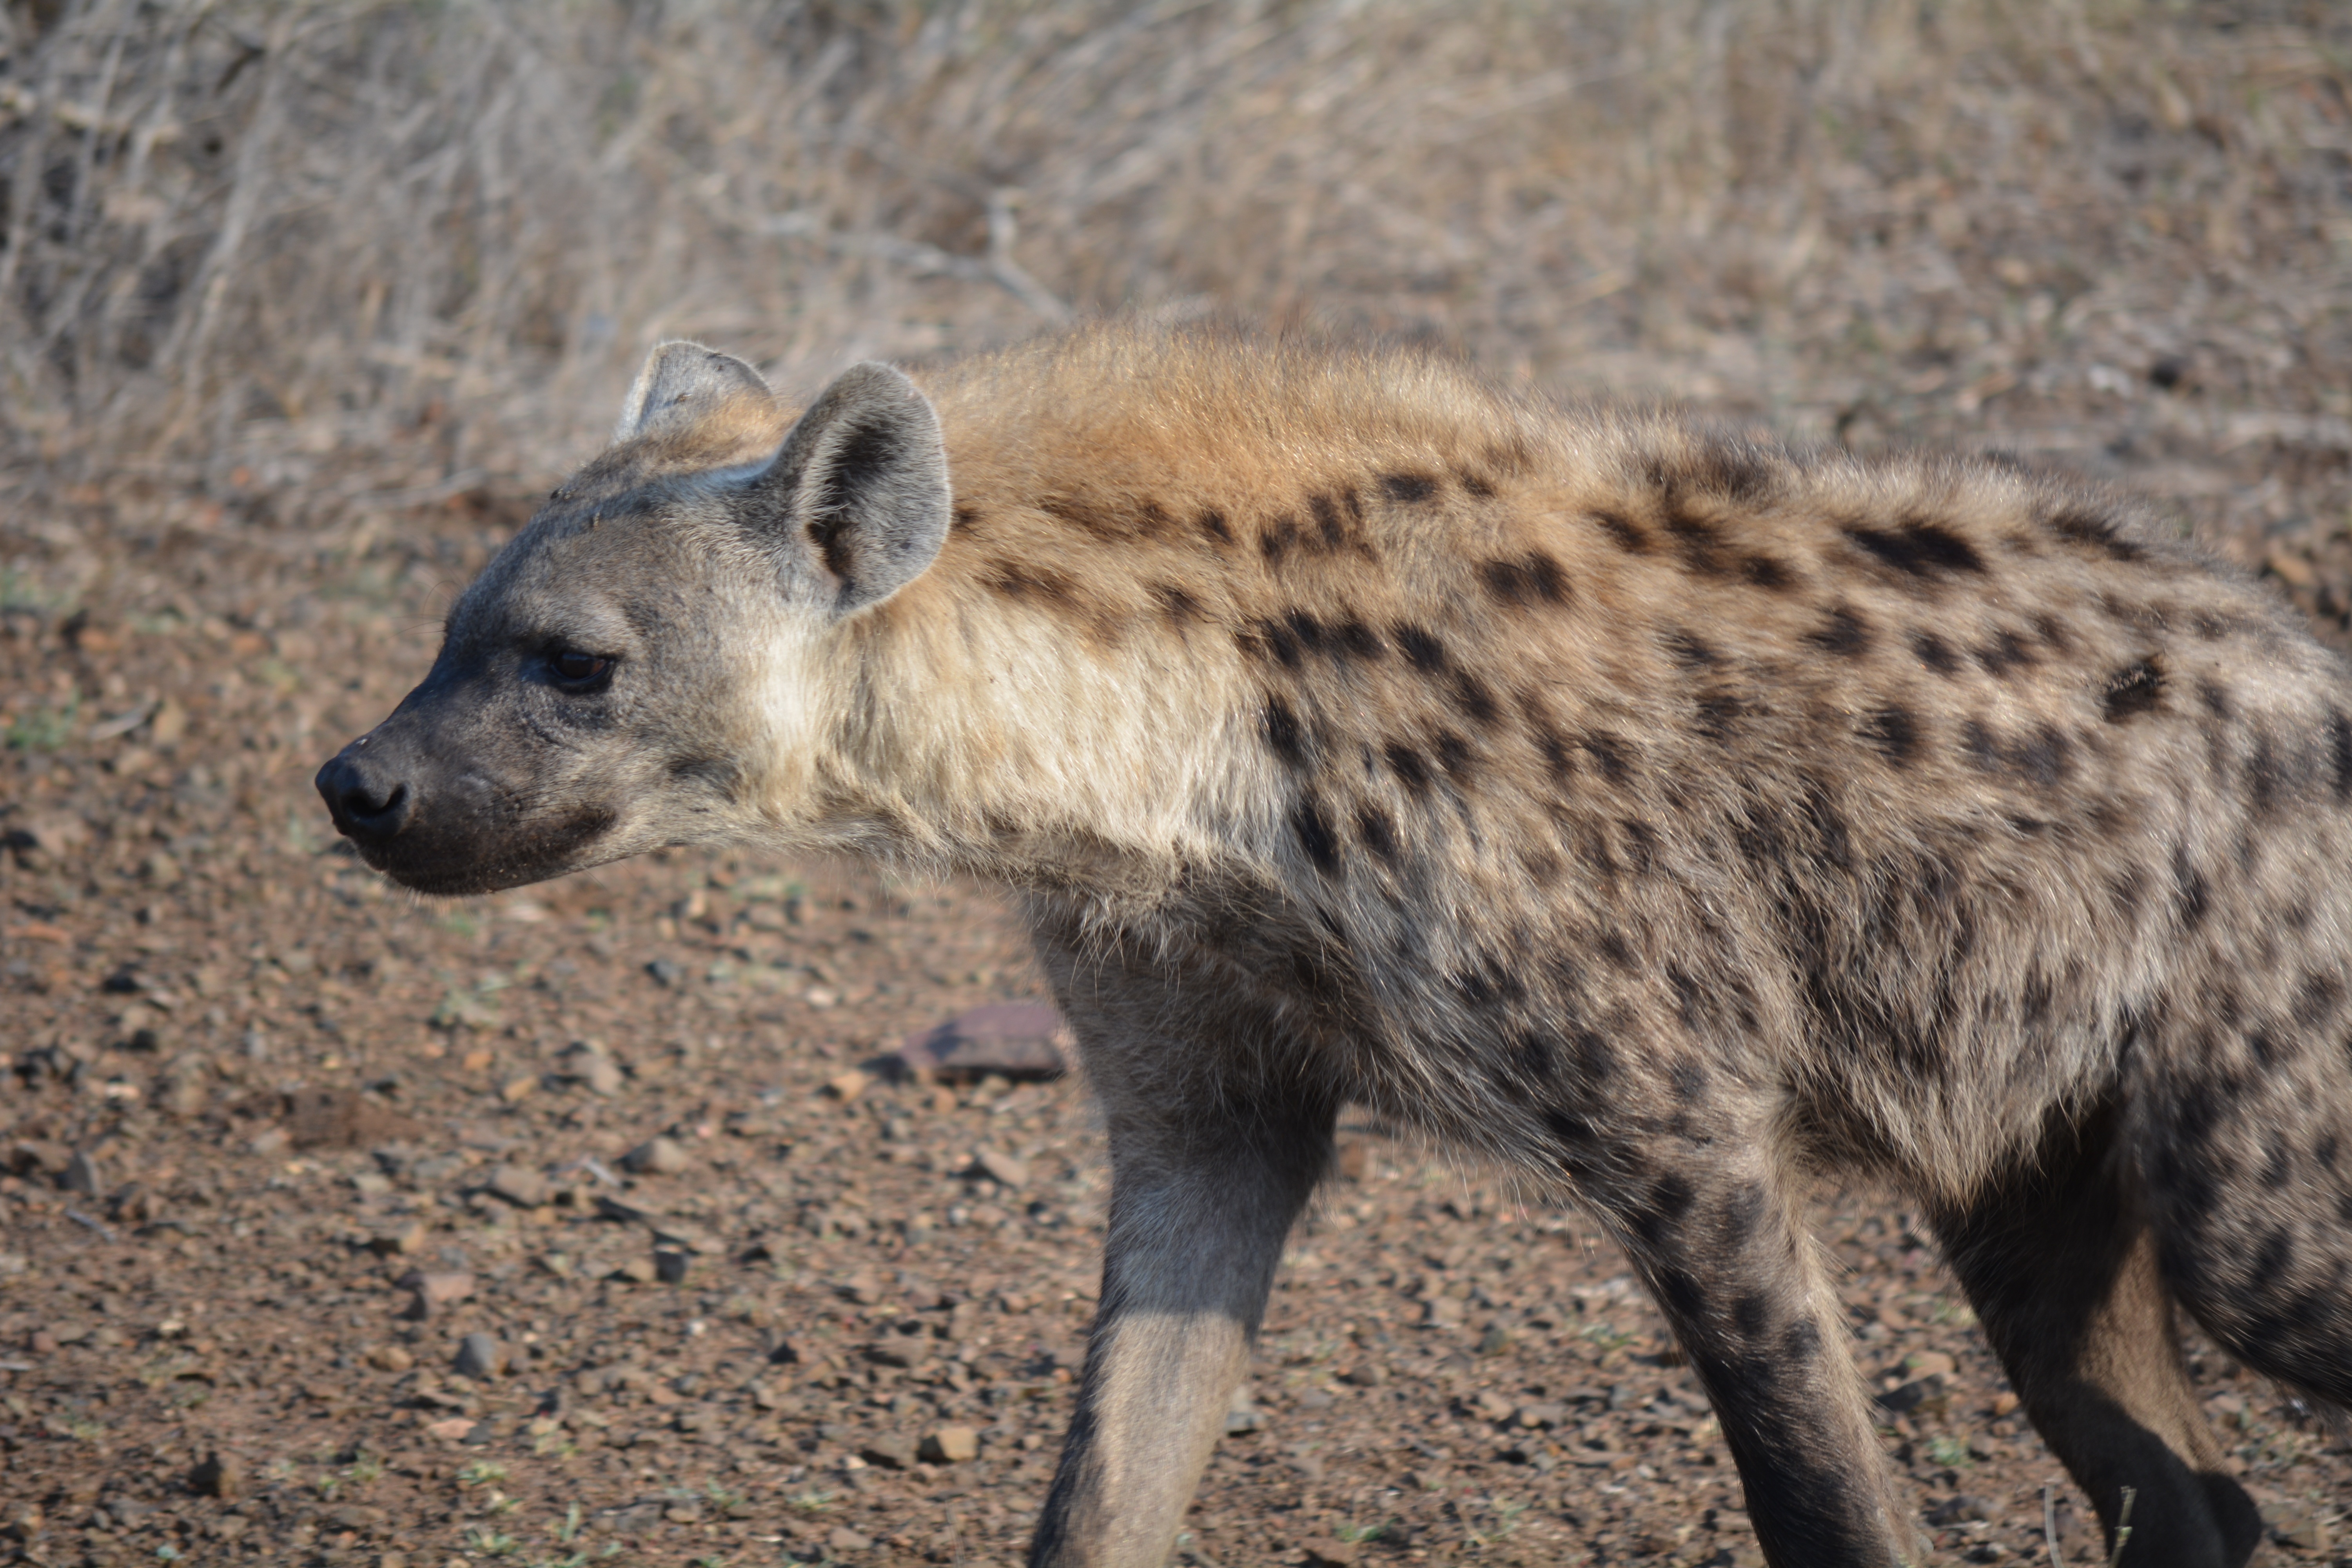
wildlife, zoo, mammal, fauna, wild animal, vertebrate, hyena, safari, south africa, kruger park